Porsche 919 Hybrid

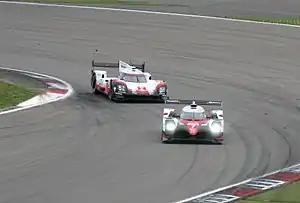
Brendon Hartley's No. 2 Porsche 919 Hybrid battling José María López's No. 7 Toyota TS050 Hybrid at the 2017 6 Hours of Nürburgring

Three weeks later in qualifying at the 6 Hours of Spa-Francorchamps, the No. 1 car of Jani and Lotterer earned Porsche's first pole position of the season, and three Toyotas separated Hartley and Bernhard's No. 2 car in fifth after Hartley made an error at the Bus Stop chicane. Hartley recovered from a slow puncture in the third hour to pass Mike Conway's No. 7 Toyota for second place two hours later, but contact with Dumas's No. 36 Singatech Alpine A470 forced the No. 2 Porsche into the pit lane to replace its front-left corner, relegating it to third. Tyre wear restricted the No. 1 car to fourth. At Le Mans, Jani and Bernhard set the team's best times in the second qualifying session to start from third and fourth, respectively. The No. 2 Porsche was delayed for 65 minutes and 19 laps because of a front MGU replacement. The No. 1 car took the lead when the No. 7 Toyota retired with a broken clutch during the night. Engine problems in the 21st hour forced Lotterer to retire the No. 1 car. Bernhard's No. 2 car recovered and overtook Ho-Pin Tung's No. 38 Jackie Chan DC Racing Oreca 07 with 1 hour and 7 minutes left to achieve Porsche's third consecutive and 19th overall Le Mans victory.